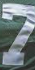
Number: 7